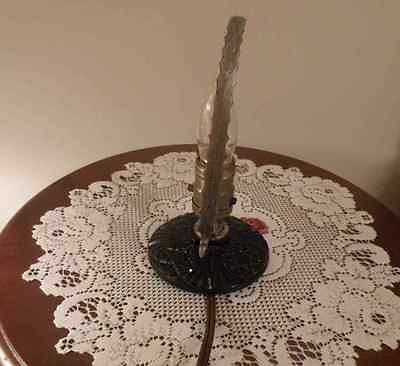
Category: lamp